Valentinus (usurper)

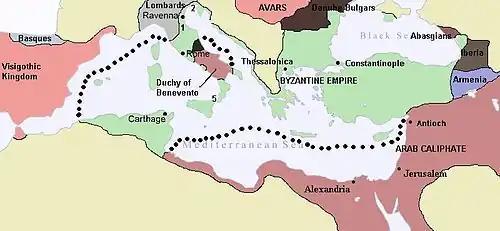
The Mediterranean region in Valentinus' time

According to Sebeos, Valentinus was of Armenian origin, being descended from the royal Arsacid clan. He was initially a member of the retinue of the "sakellarios" Philagrius, and was tasked in early 641 by Emperor Constantine III (r. February–May 641) to distribute money to the troops in order to secure their loyalty to his infant son Constans, and not the faction of Heraclius's empress-dowager Martina. It is possible that he had been appointed as general or plenipotentiary over the Byzantine army, or that he held the post of "comes Obsequii".